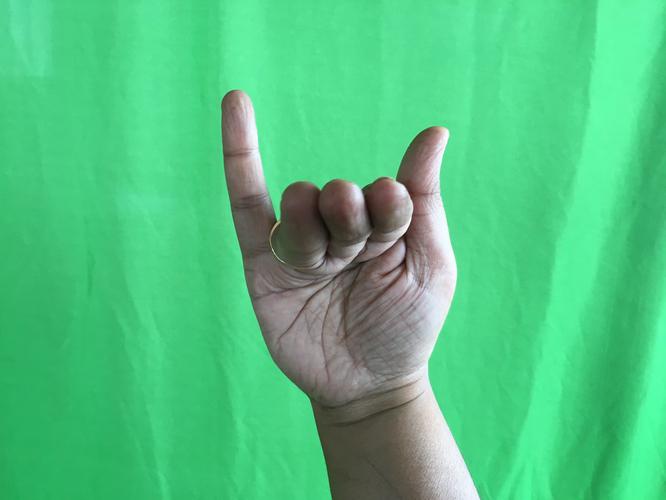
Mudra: Mrigasirsha
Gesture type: single_hand